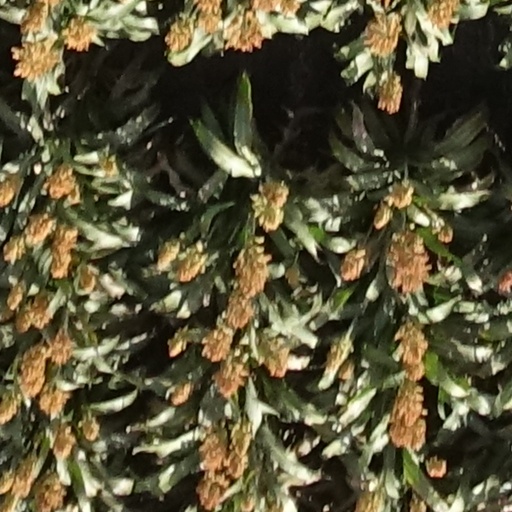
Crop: sorghum